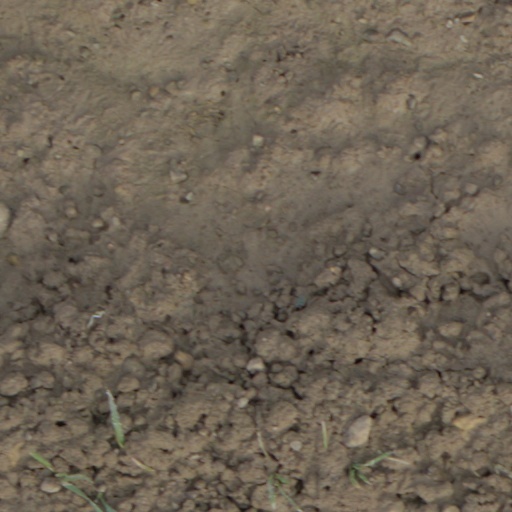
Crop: wheat